The Ashes urn

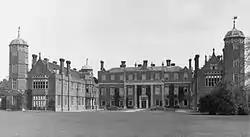
Cobham Hall . This was where the Ashes urn was kept until about 1927.

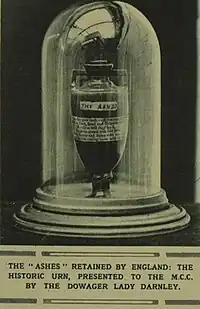
The Ashes urn in 1929, when it was in the Long Room of the Lord's Pavilion

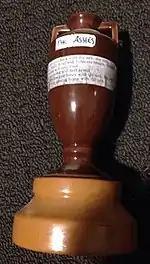
A modern-day replica of the Ashes Urn

After their honeymoon in Australia, the couple went to England in August 1884, where they stayed at Cobham Hall in Kent. The English papers reported that Florence was warmly welcomed by the Bligh family on her arrival. They remained in England for the next 18 months and then returned to Melbourne in January 1886. It was reported at this time that they intended to stay in Australia for about one year because of Ivo Bligh's health.